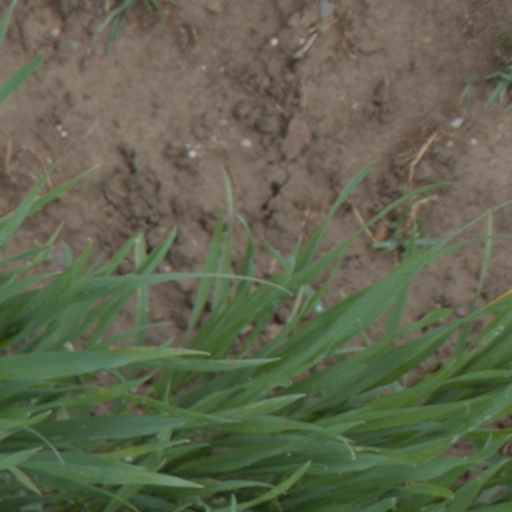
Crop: wheat